List of Lepidoptera of Easter Island

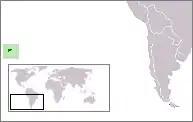
Location of Easter Island

The Lepidoptera of Easter Island consist of the butterflies and moths recorded from Easter Island.